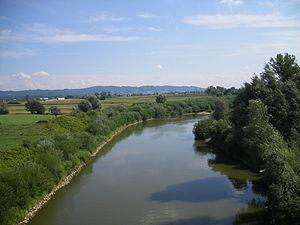
deux types de structure de ripisylves, constituées de saules, rivière Wisłoka à Pilzno